The Haunted House (1921 film)

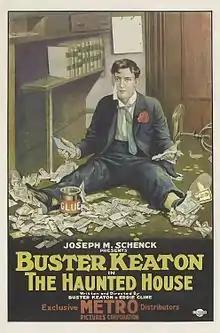
Theatrical poster

The Haunted House is a 1921 American two-reel silent comedy film starring Buster Keaton. It was written and directed by Keaton and Edward F. Cline. The film has a runtime of 21 minutes.